Paul Fratellini

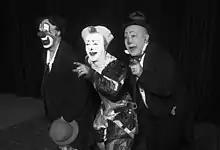
Paul Fratellini, right

Paul Fratellini (1877–1940) was a famous French-Italian circus clown. He was a member of the Fratellini Family. Paul Fratellini was born in Catania and died in Perreux, France. His brothers were François Fratellini and Albert Fratellini.